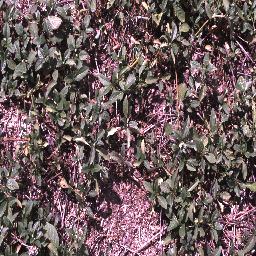
Label: negative